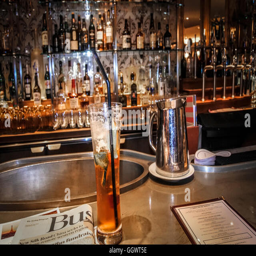
food is a popular liqueur first produced now the official cocktail of the tennis